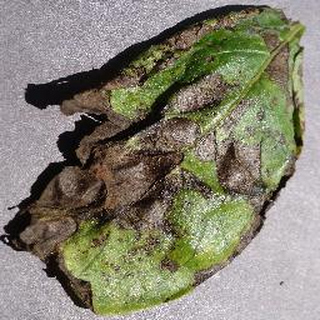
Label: potato_early_blight